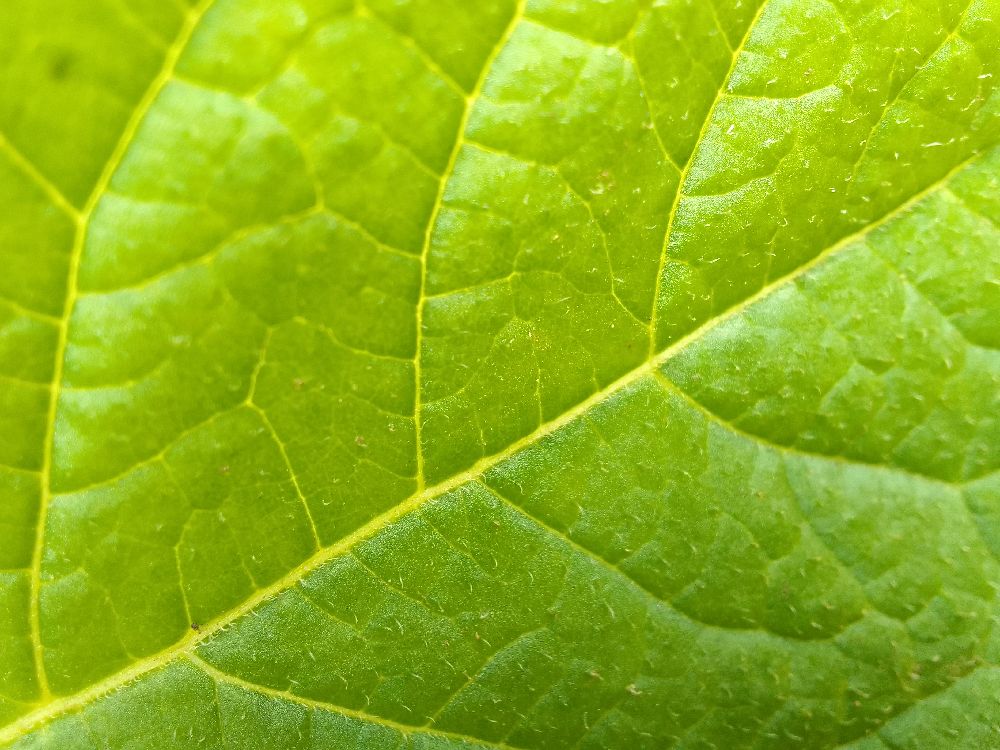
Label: Healthy